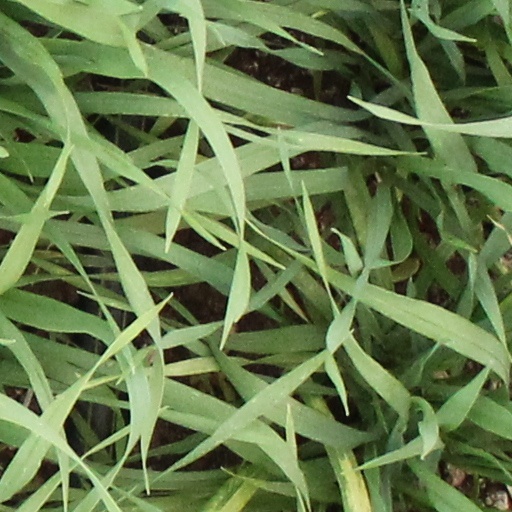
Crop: wheat